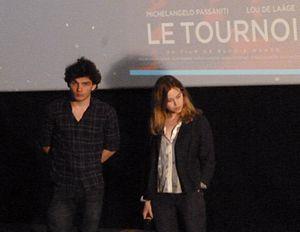
L'acteur français Michelangelo Passaniti et l'actrice française Lou de Laâge, le 15 avril 2015, à l'avant-première du film Le Tournoi, à Beauvais.
Le Tournoi est un film français réalisé par Élodie Namer, sorti en 2015.
Michelangelo Passaniti est un acteur français.